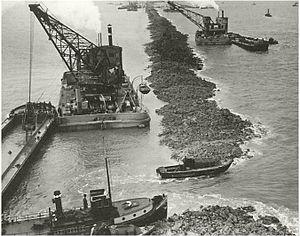
L'Afsluitdijk est une digue de grande taille — 32 km — située aux Pays-Bas, construite entre 1927 et 1933 et reliant Wieringen à Súdwest-Fryslân. Elle est la pièce maîtresse des travaux du Zuiderzee effectués sous la direction de l'ingénieur Cornelis Lely, à l'époque ministre des Transports et des Aménagements hydrauliques. Au sens strict du terme, il ne s'agit pas d'une digue mais d'un barrage, puisque le niveau des eaux diffère de chaque côté.